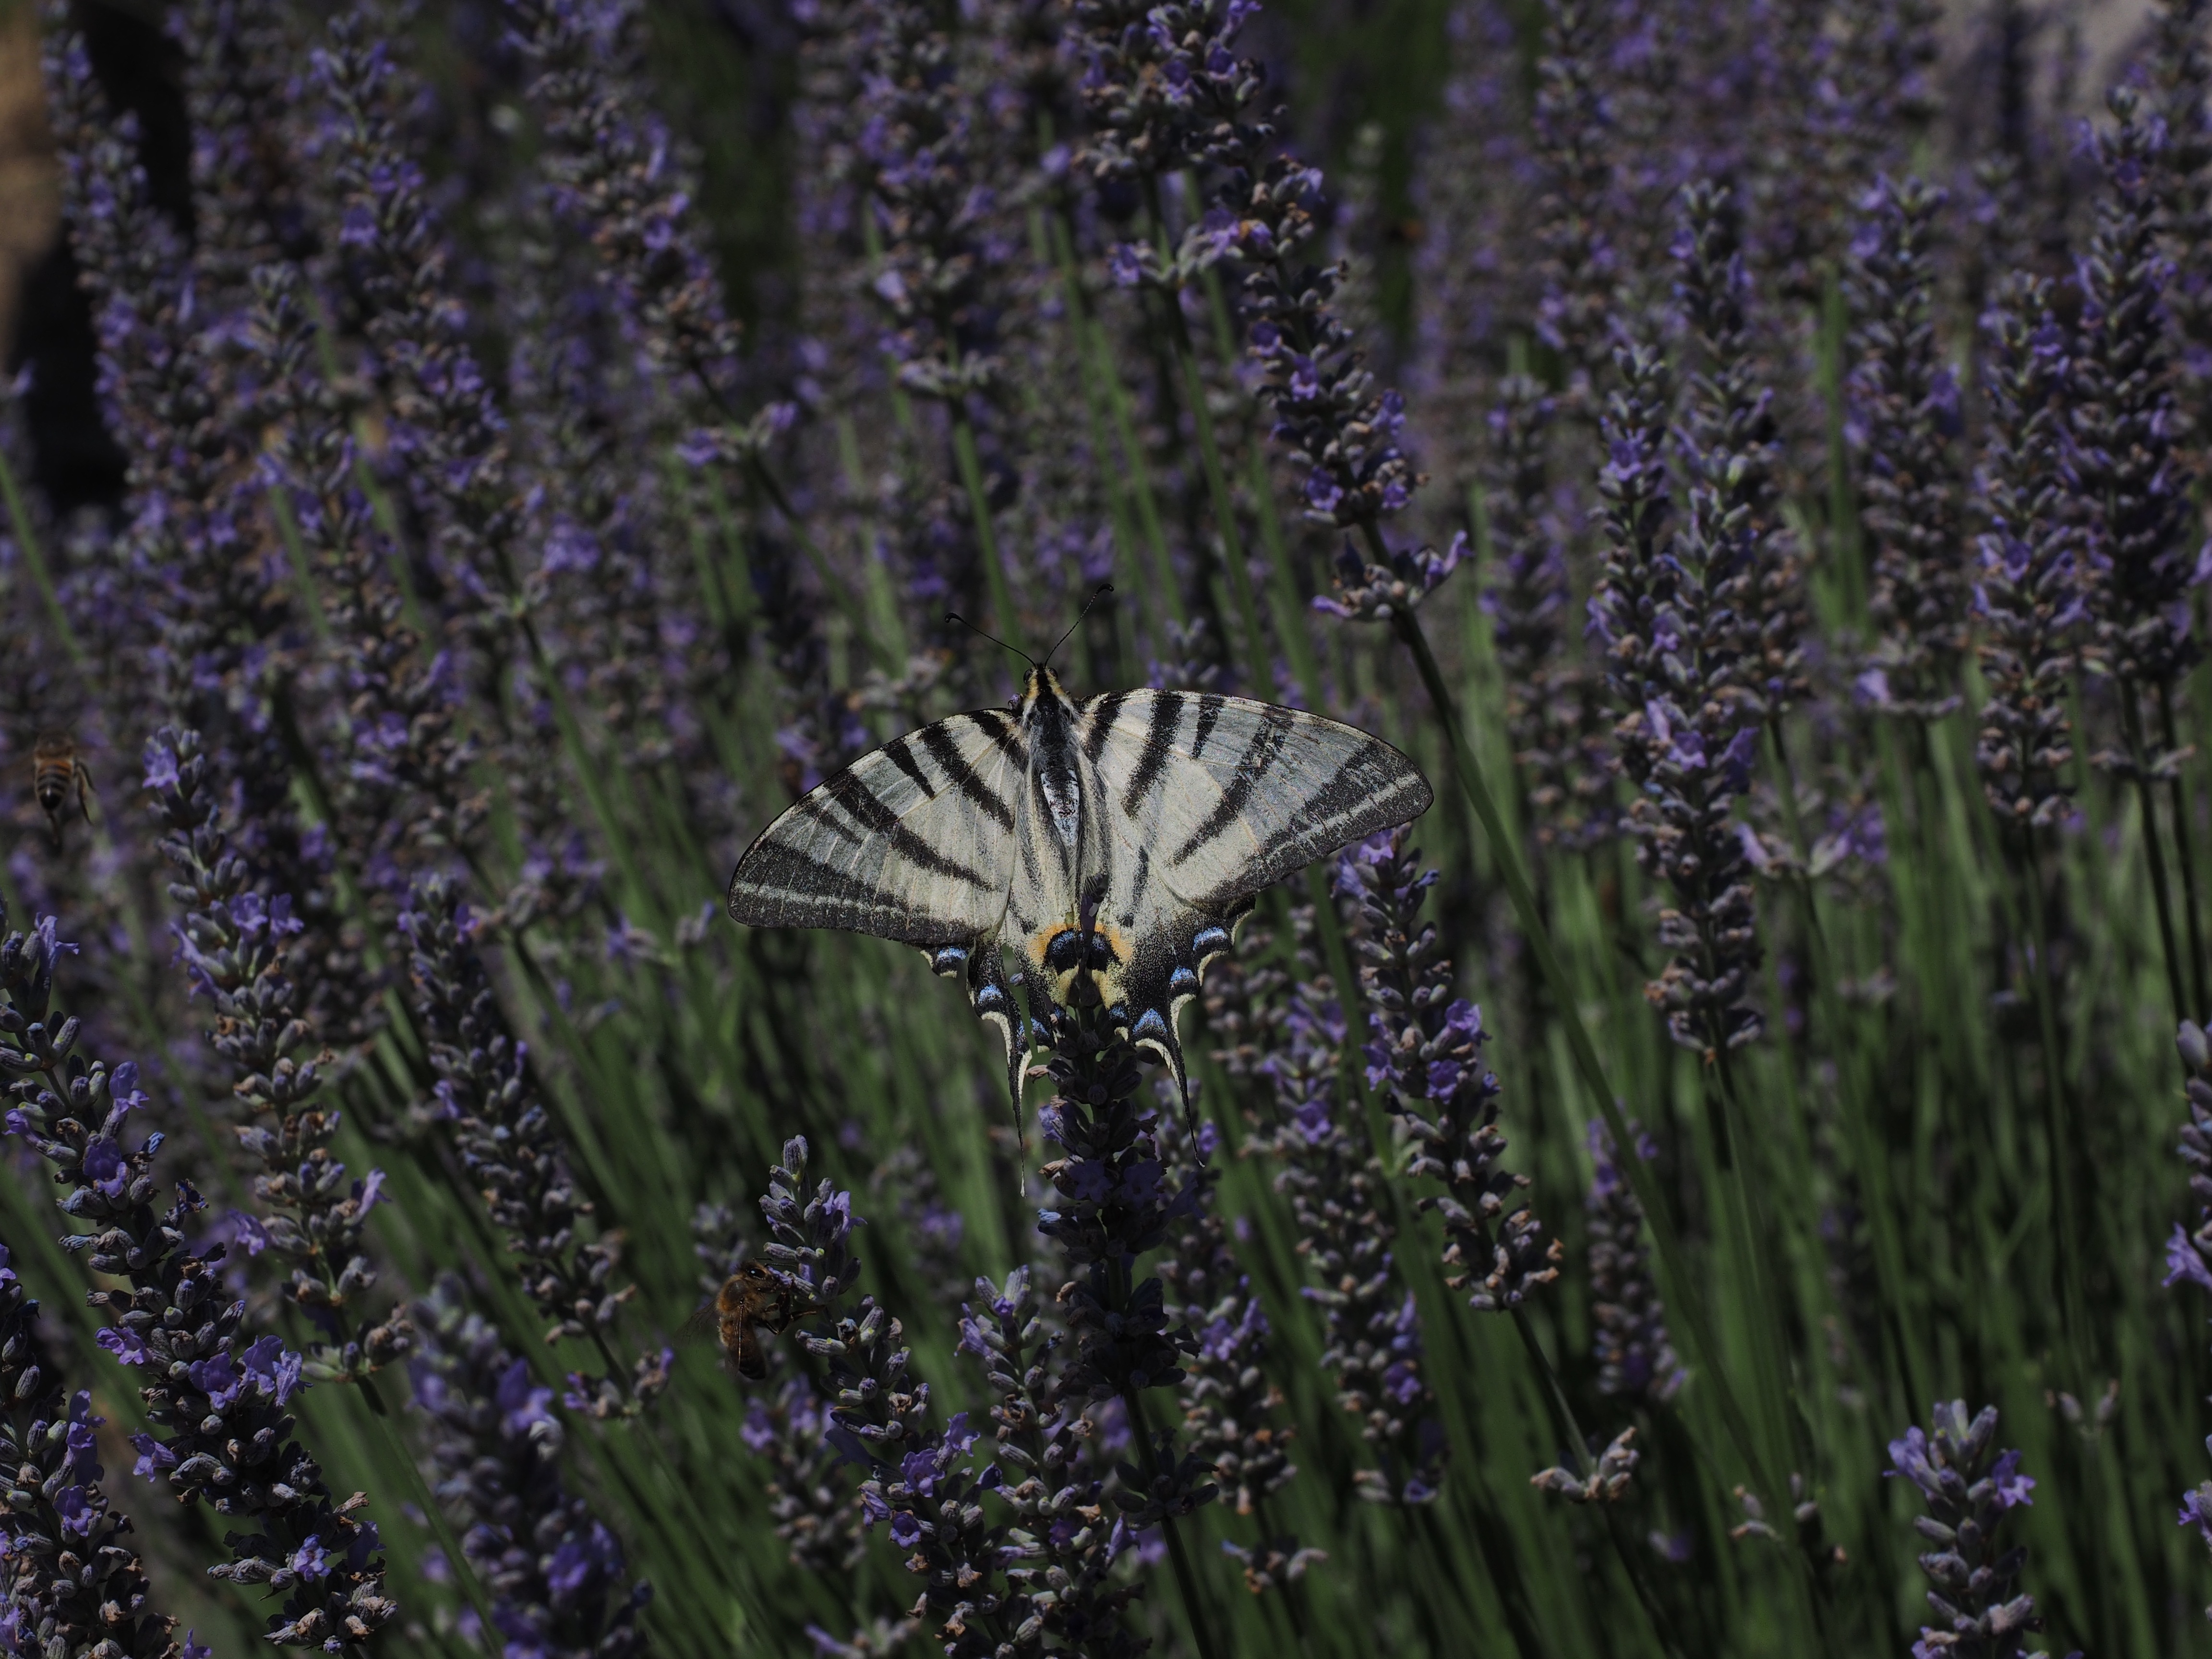
nature, grass, plant, meadow, prairie, flower, herb, insect, botany, butterfly, flora, lavender, invertebrate, wildflower, lavender field, papilionidae, papilio, macro photography, flowering plant, papilio machaon, dovetail, swallowtail butterflies, grass family, land plant, english lavender, french lavender